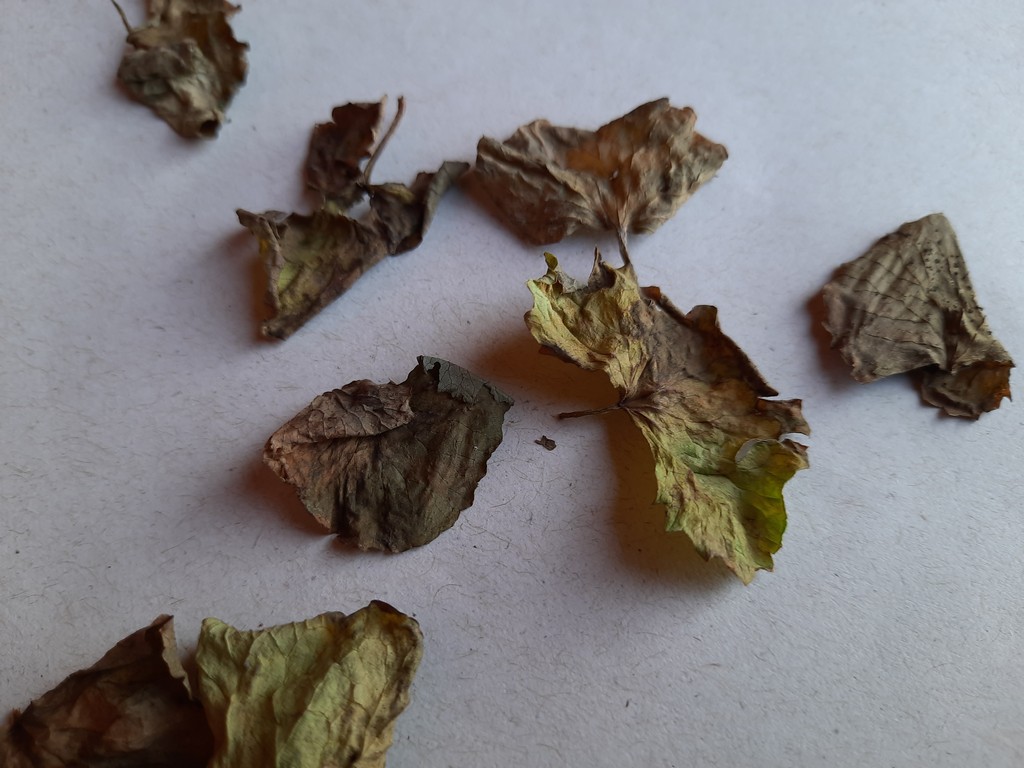
Label: Dried